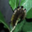
Label: caterpillar